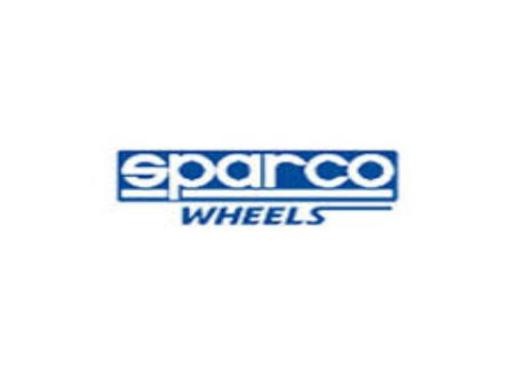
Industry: Clothes